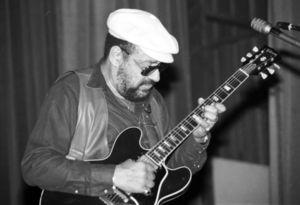
Mickey Baker, est un guitariste américain spécialisé dans le blues. Il est connu aussi sous le nom de McHouston Baker.